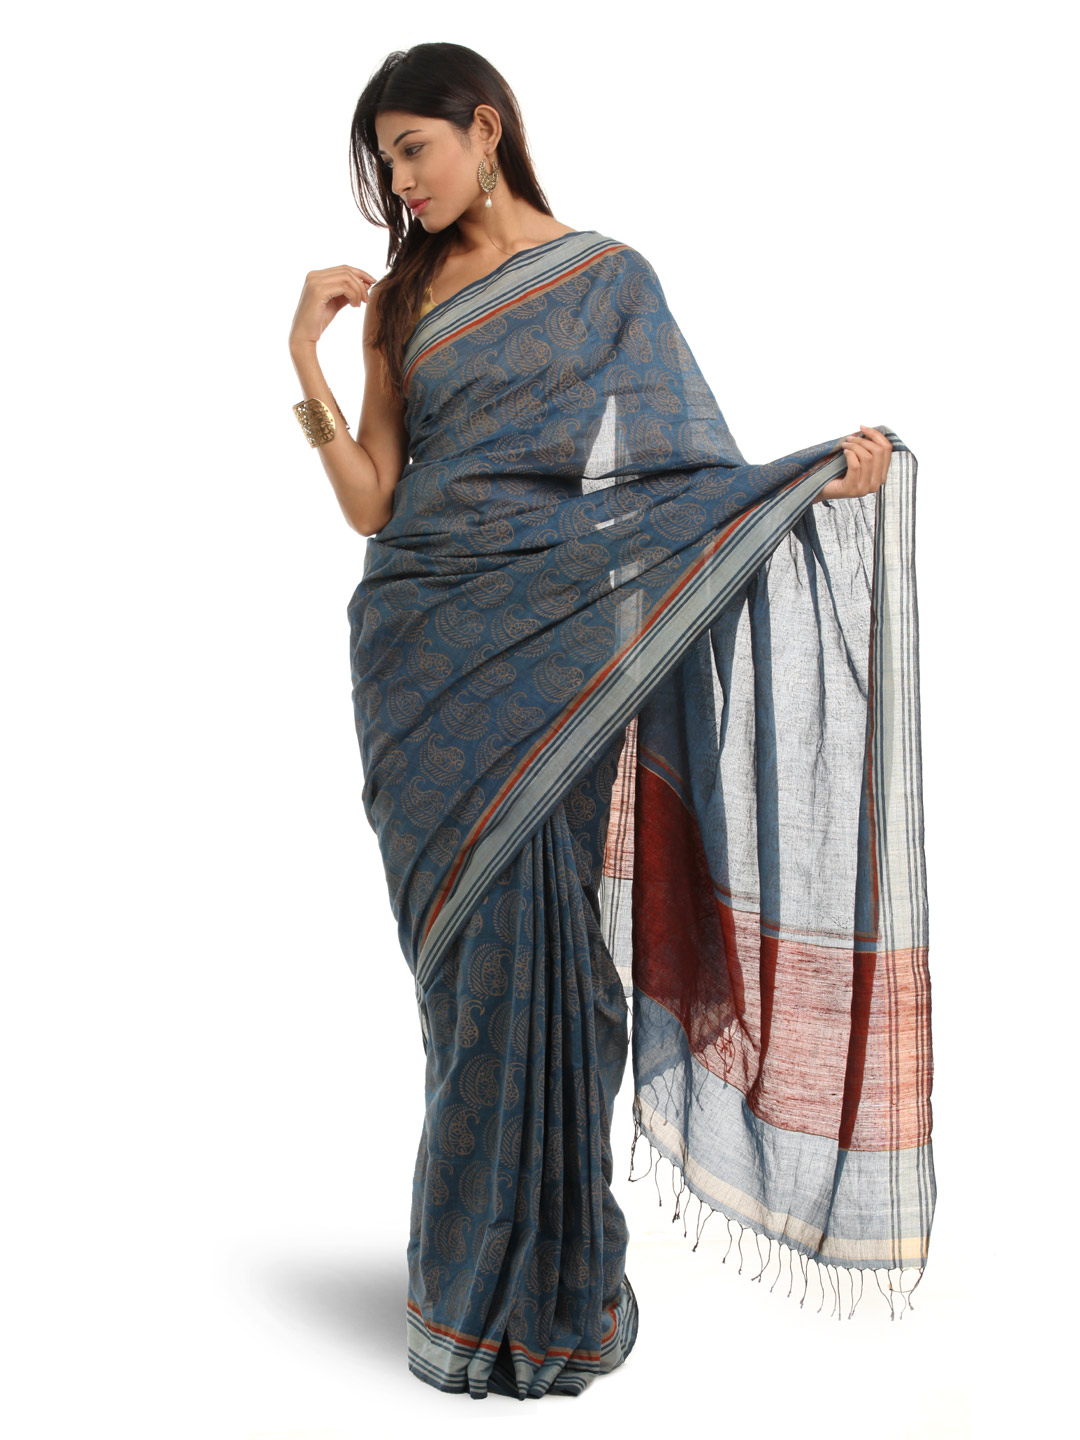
Fabindia Maroon Sari
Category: Apparel / Saree / Sarees
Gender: Women
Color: Maroon
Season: Summer 2012
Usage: Ethnic